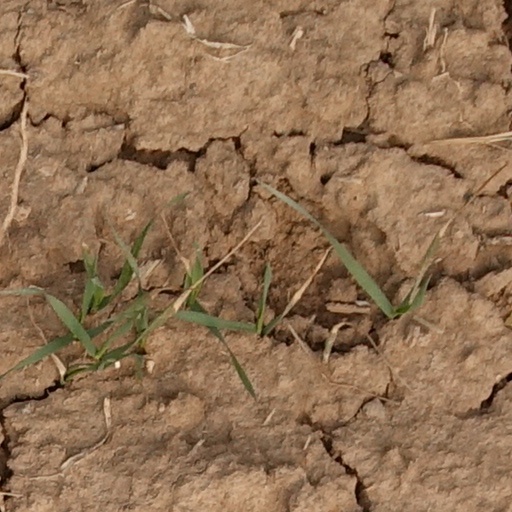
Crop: wheat